Taking Back the Cities Tour

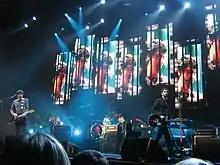
Snow Patrol at the Sheffield Arena on 4 March 2009. The columns of video screens can be seen behind the band.

The lighting for the tour was done by UK lighting company HSL, which also supplied the crew. HSL previously worked with the band for their tours in 2006 & 2007. The lighting on the tour is based on the concept of "creative synergy", which employs four visual mediums – lighting, digital lighting, video and movement. The initial ideas came from the band itself, who pitched them to Davy Sherwin, lighting & visuals director. Sherwin had previously worked with the band on their tours in 2006 & 2007. He came up with a simple arrangement of LED and moving lights, which he felt went well with the music of the album. A metalwork layout of five trusses running upstage/downstage was then added, referring "sun rays" from the album title. The trusses are hinged down at upstage end, so they are freely movable into the performance area. After the design was finalized, Sherwin started to program the show on an ESP Vision visualizer system. He then recorded every song onto a hard drive, and made QuickTime movies of the lighting scenes. These were used by Robin Haddow (live visuals director) and Blue Leach (video director) to program the screen looks, colors and effects, referring to Sherwin's cues. They rehearsed the show for six days at Wembley Arena. In live concerts, Sherwin, Haddow and Leach work together to ensure all four cues (lighting, digital lighting, video and movement) work properly. Sherwin and Haddow operate two WholeHog 3 consoles each, and Rupert Reynolds works the Kinesys system, which produces the effects. The tour is the first ever to use Barco's digital moving lights.